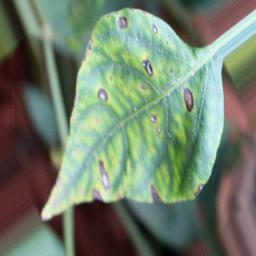
Label: cercospora